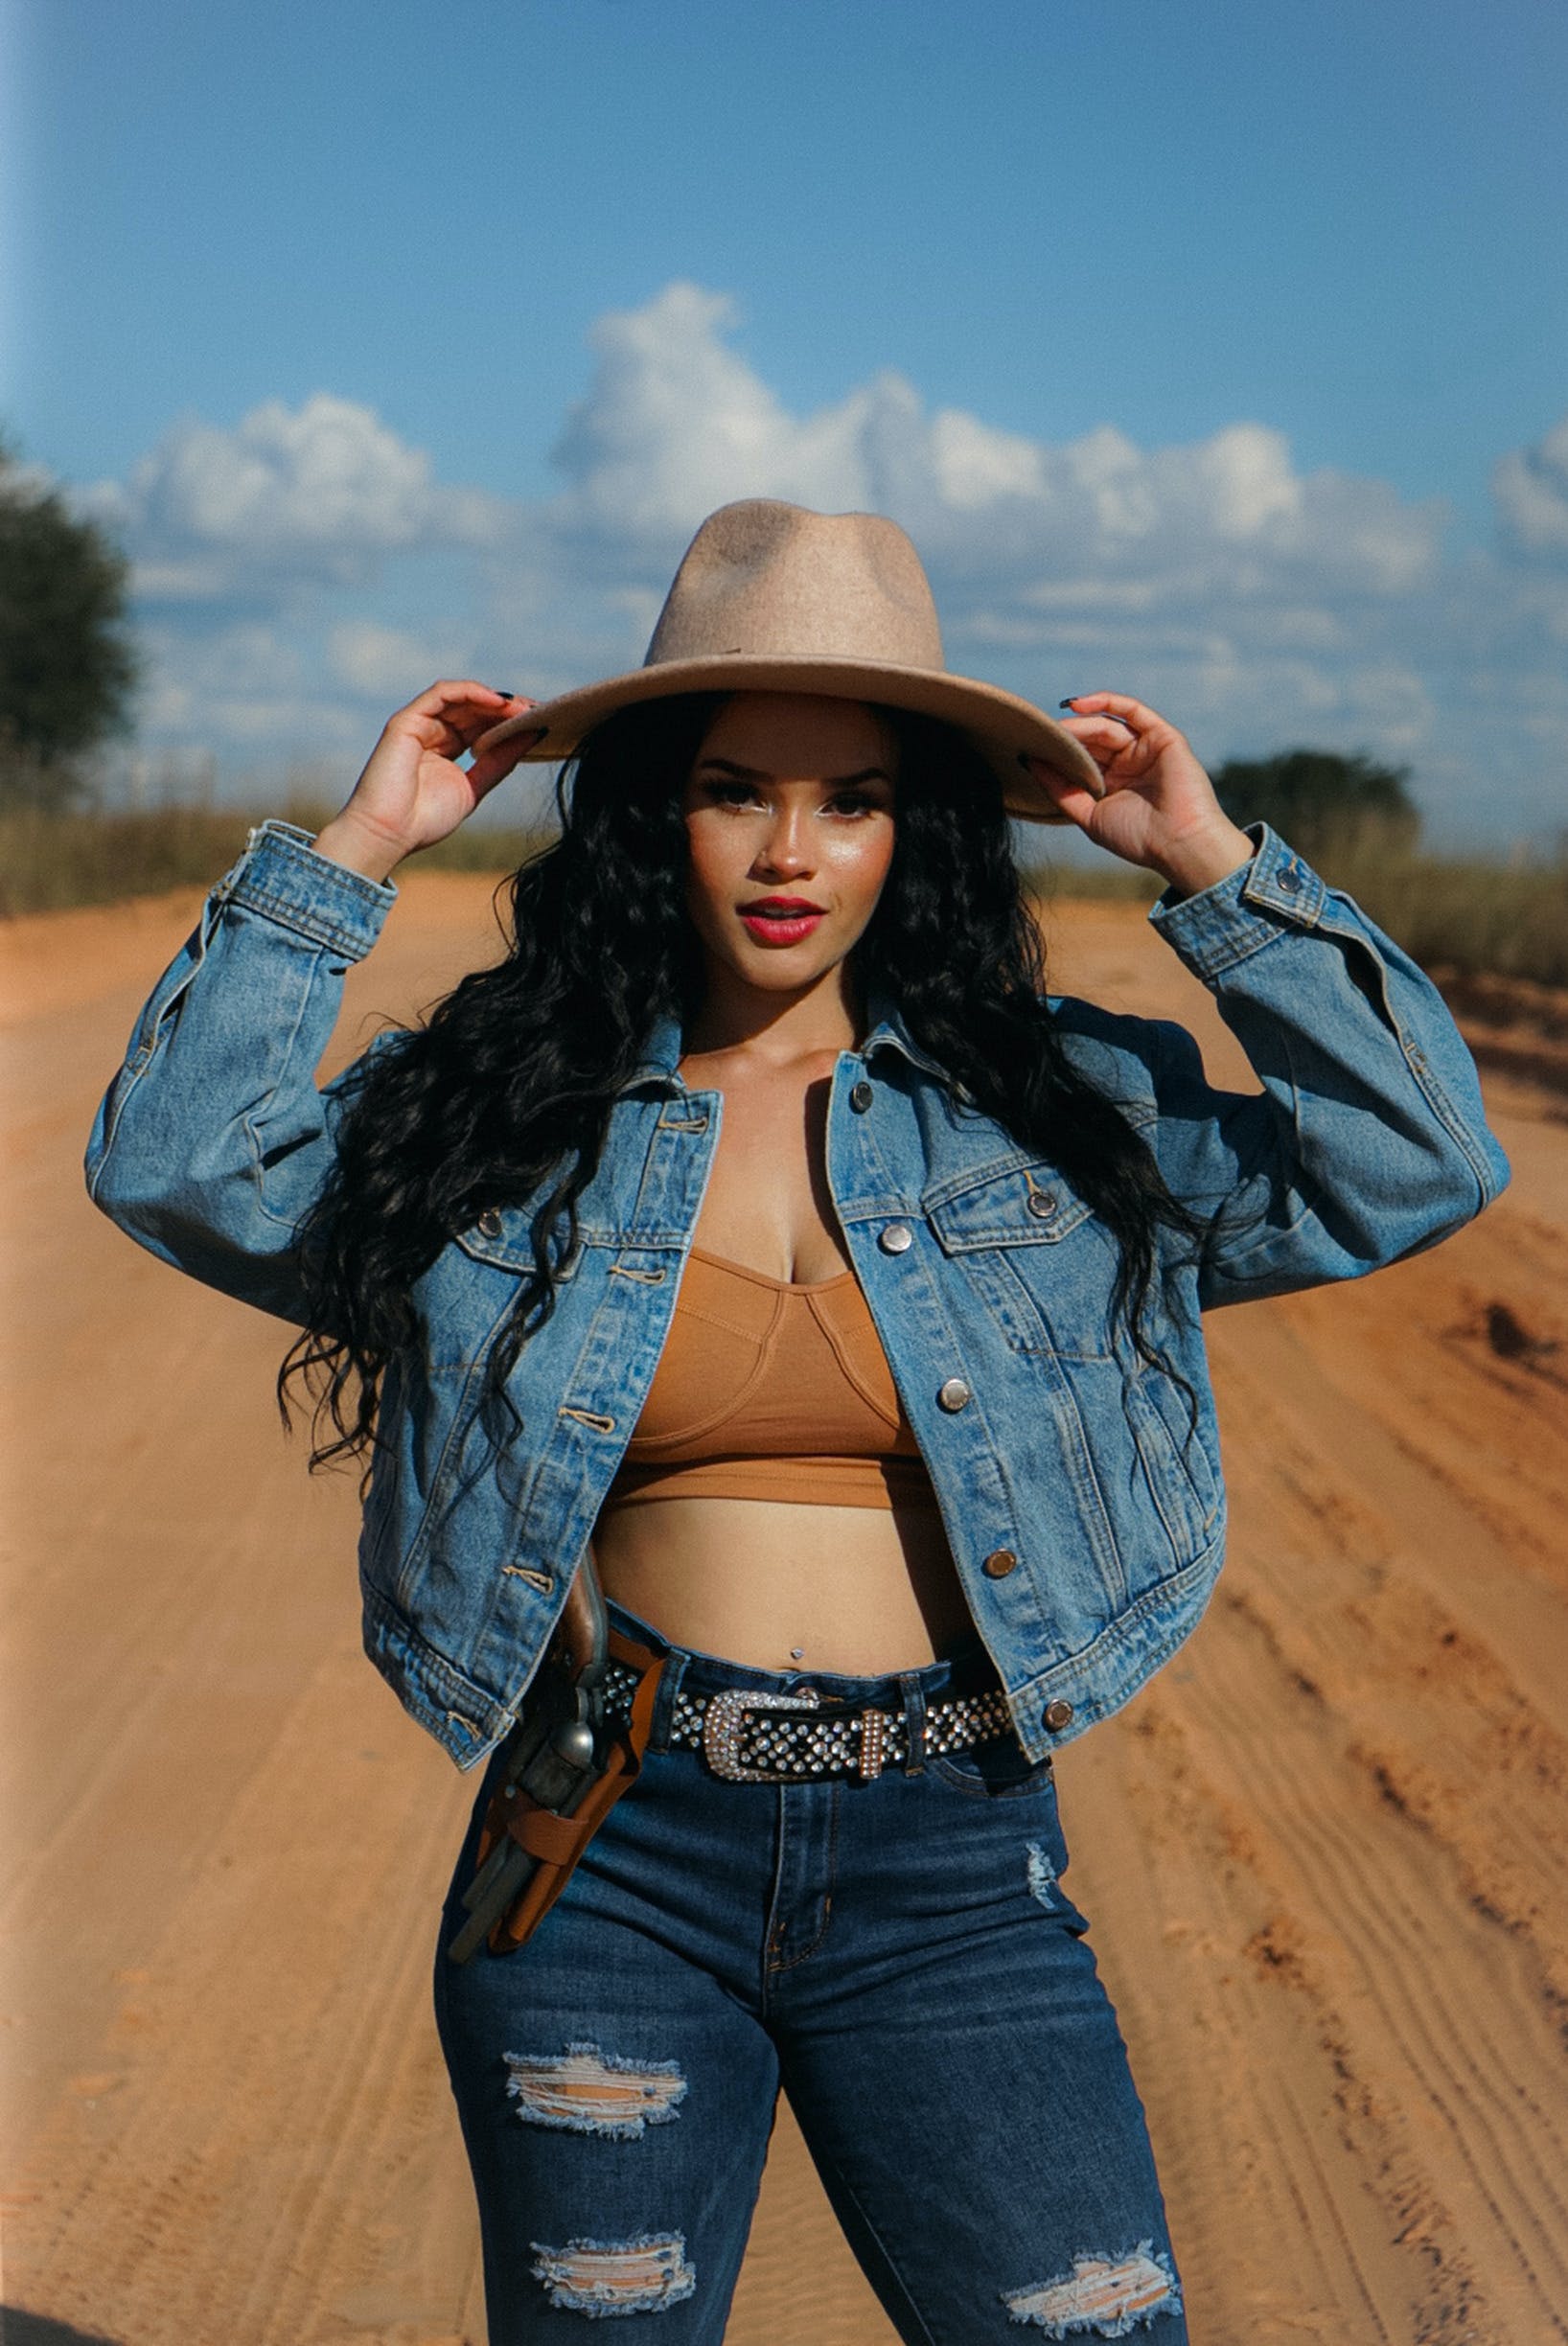
woman, sky, jeans, cloud, hat, sunglasses, fashion, flash photography, eyewear, sun hat, fedora, waist, helmet, headgear, cool, leather jacket, denim, cap, happy, electric blue, travel, fashion design, landscape, long hair, blond, brown hair, jewellery, belt, fashion accessory, cowboy hat, personal protective equipment, fur, fashion model, necklace, leather, fun, bag, bracelet, abdomen, scarf, photo shoot, top, beanie, sitting, costume